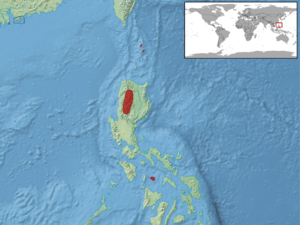
Bronchocela marmorata est une espèce de sauriens de la famille des Agamidae.